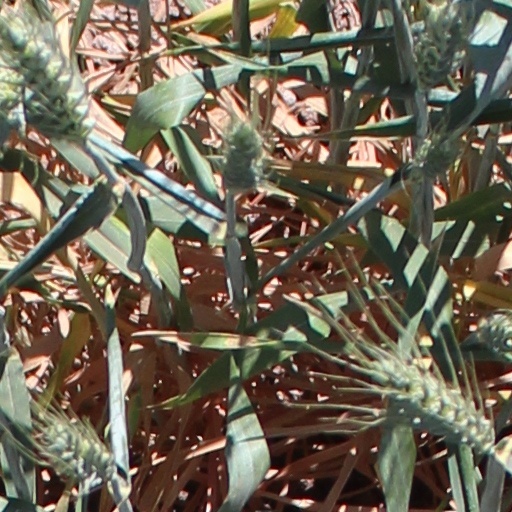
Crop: wheat